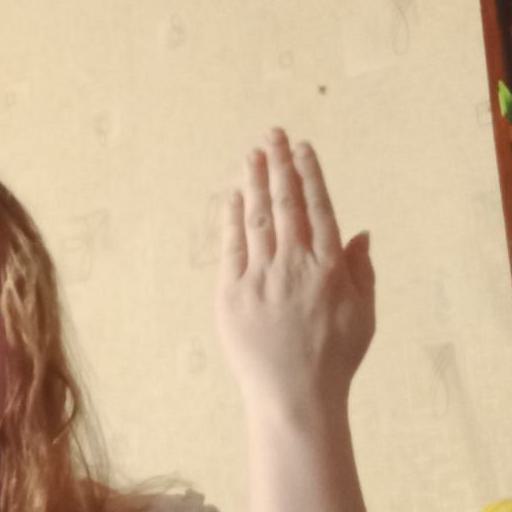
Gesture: stop_inverted